Historia animalium (Gessner book)

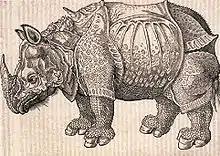
Gessner's copy of "Dürer's Rhinoceros"

There have been various academic studies relating to Gessner's inclusion of fantastical creatures in the volumes, such as the sea monk, sea bishop, or ichthyocentaur.